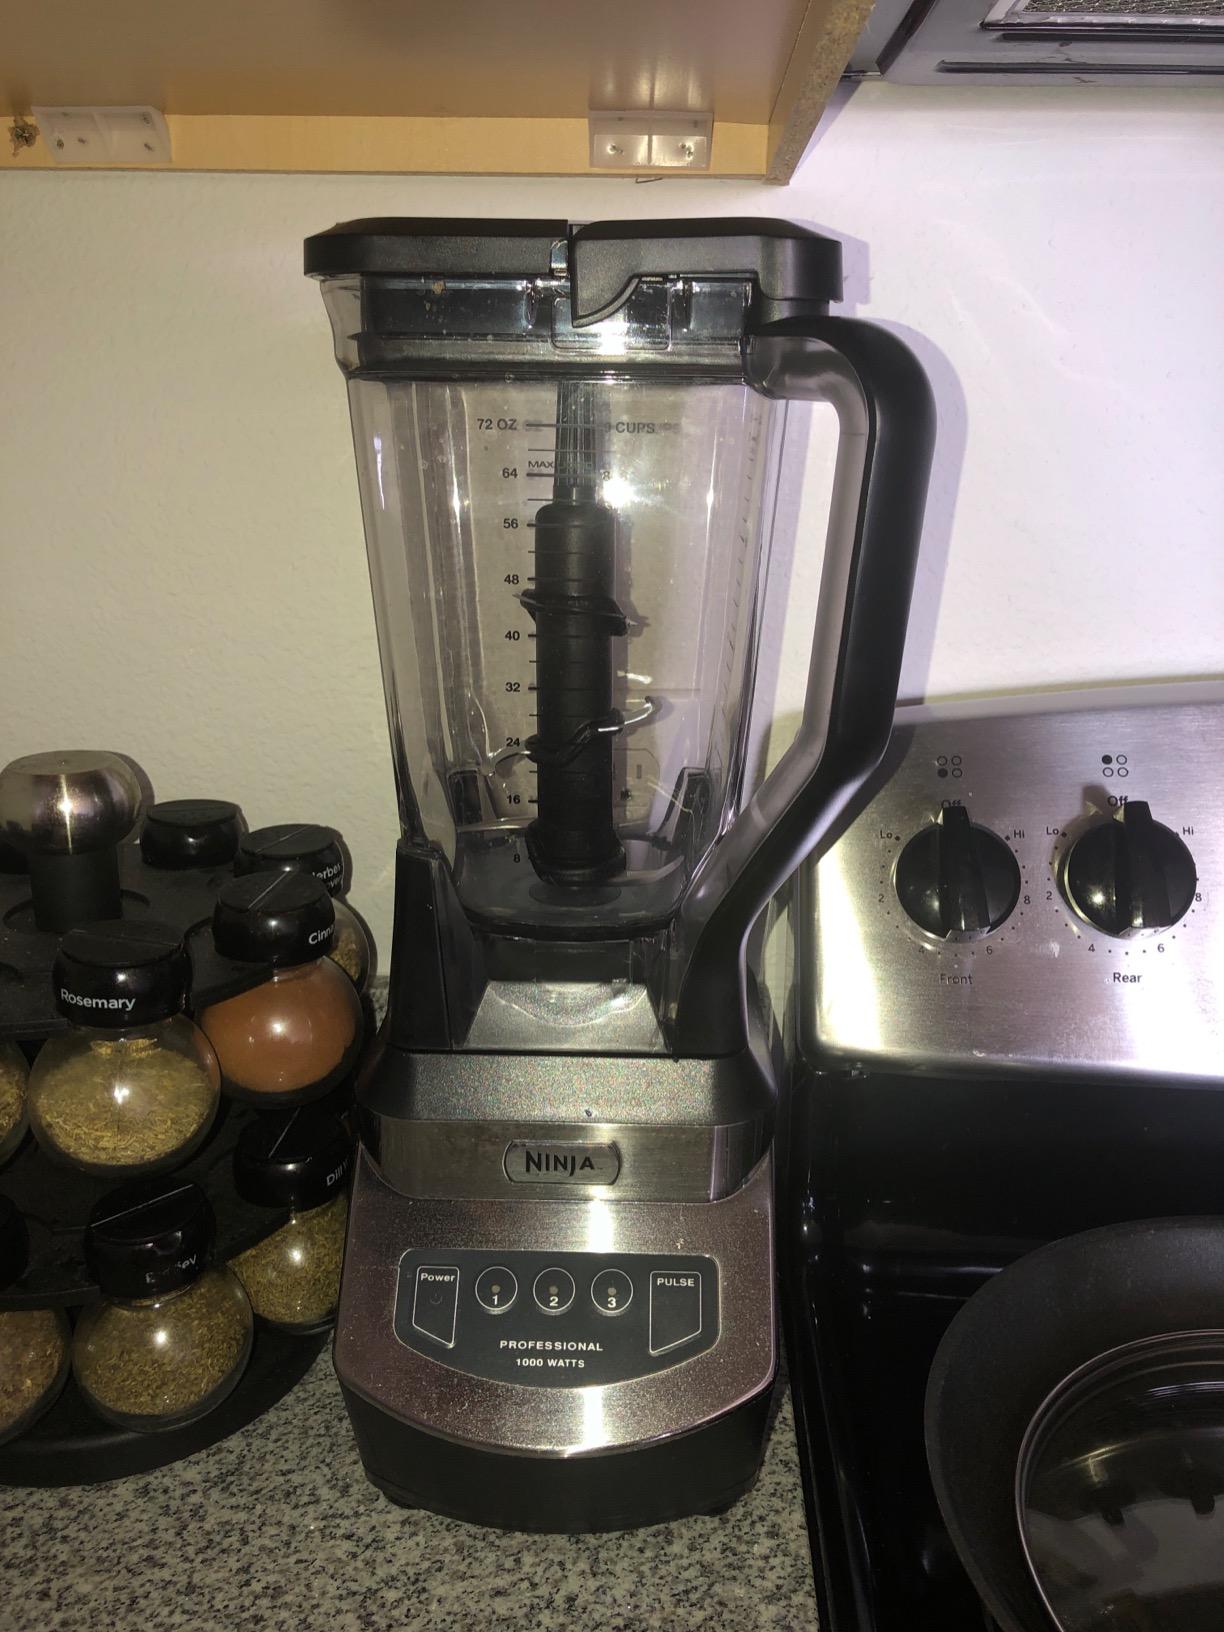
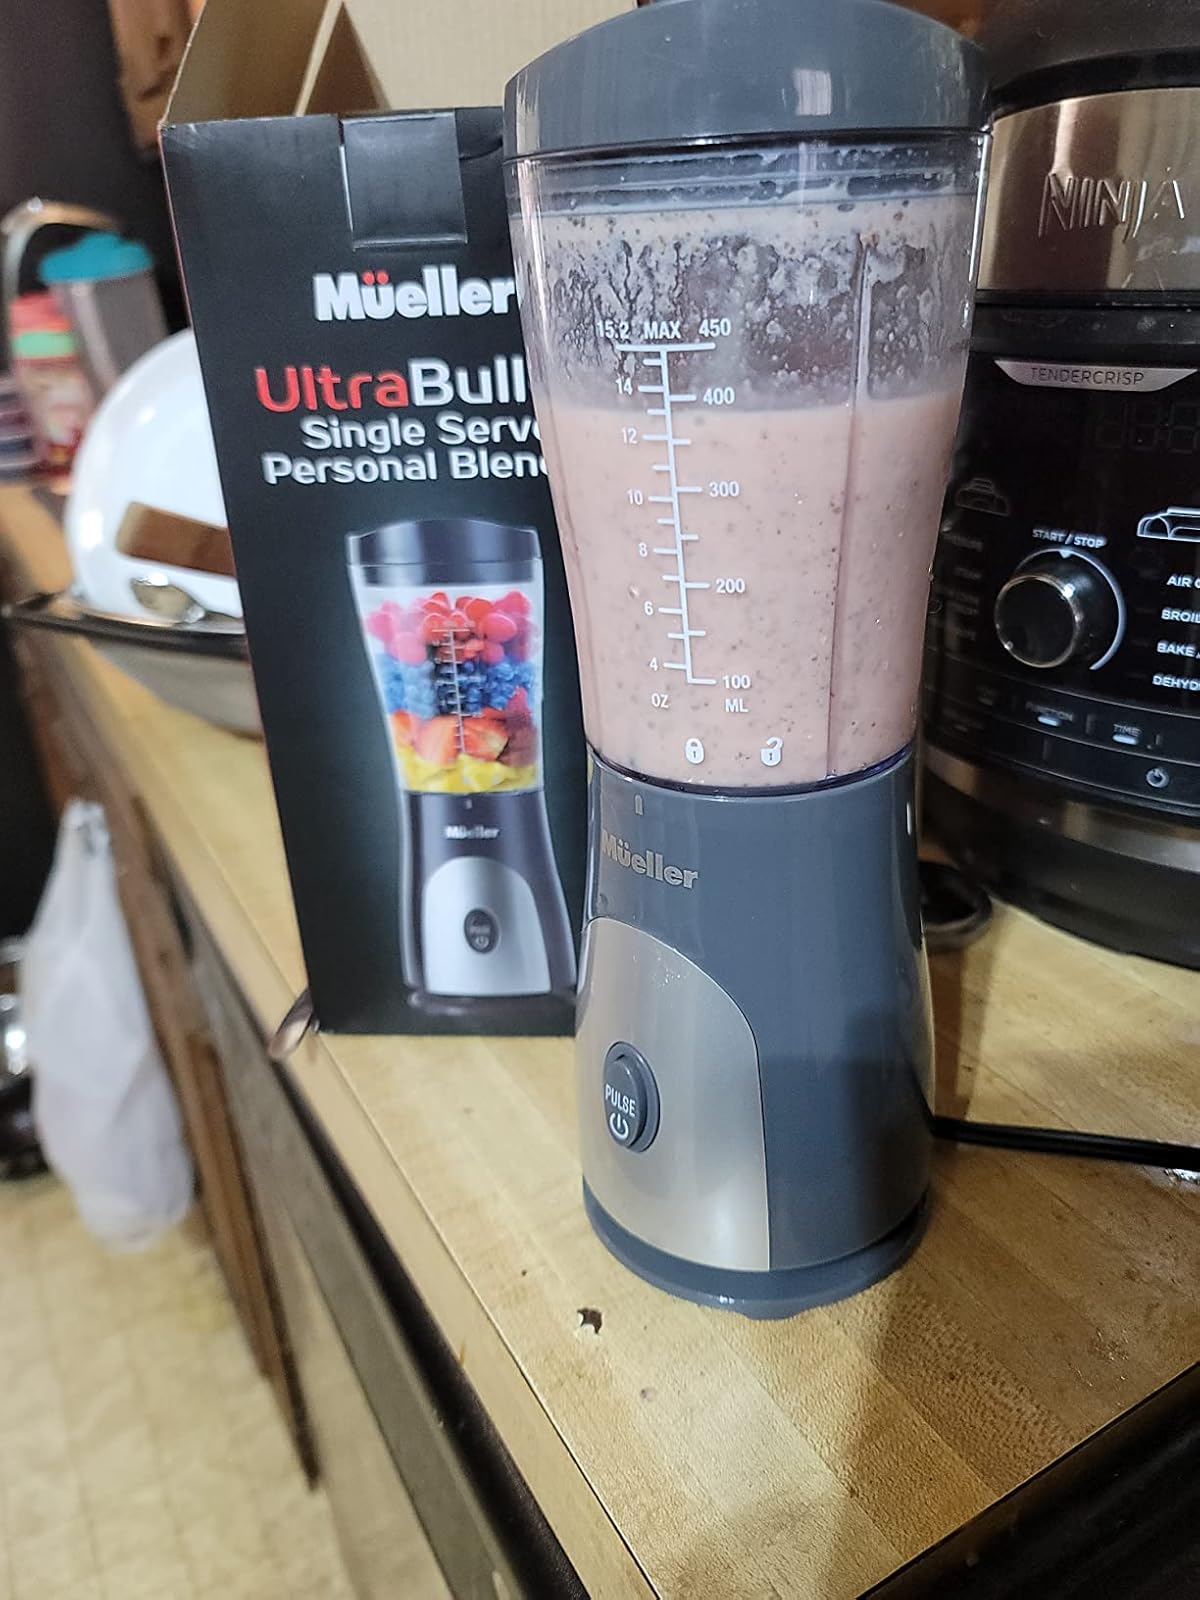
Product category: items_blender
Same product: no